Ponders End Lock

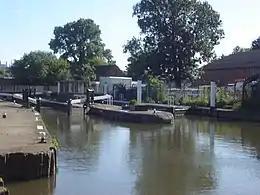
Ponders End Lock

Ponders End Lock (No 14) is a paired lock on the River Lee Navigation in England and is located near Ponders End, London. It is the last lock upstream that is large enough to take barges of up to 130 tons.